Between Midnight and Dawn

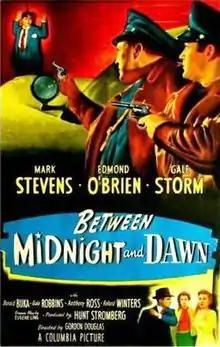
Theatrical release poster

Between Midnight and Dawn is a 1950 American film noir crime film directed by Gordon Douglas and starring Mark Stevens, Edmond O'Brien and Gale Storm. It is notable as one of the earliest Hollywood "policiers" to focus on beat cops rather than detectives and other high-ranking officers.